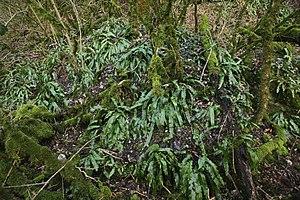
La réserve naturelle régionale des grottes de la côte de la Baume est une réserve naturelle régionale située en Bourgogne-Franche-Comté. Classée en 2017, elle est intégrée au réseau de réserves naturelles régionales "cavités à chiroptères", qui vise la protection des chauves-souris et de leur habitat.